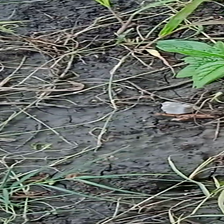
Weed species: Harali_(Cynodon_dactylon)